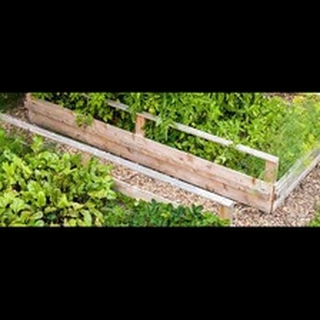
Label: wheat_common_root_rot